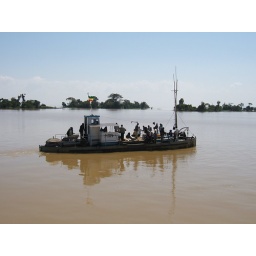
Old boat in lake Tana. Northern Ethiopia.